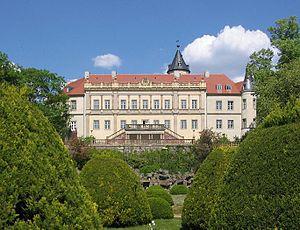
Le château de Wiesenburg est un château allemand du Brandebourg. Il se trouve au sud-ouest du village de Wiesenburg dans l'arrondissement de Potsdam-Mittelmark et au bord du parc naturel du Hoher Fläming. Le parc du château s'étend du château, jusqu'à la gare de Wiesenburg.